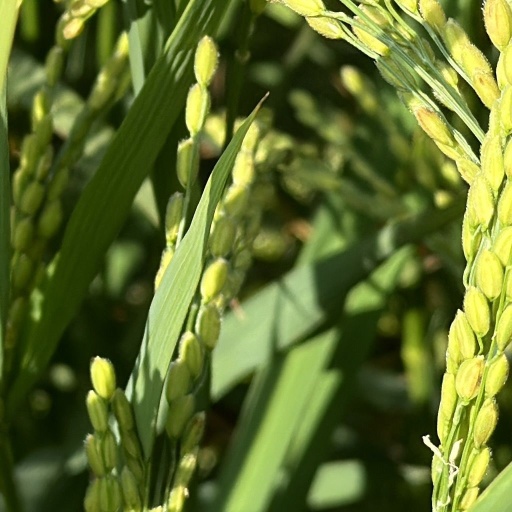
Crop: rice